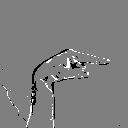
ASL letter: g